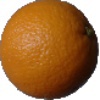
Label: orange